Cyamodus

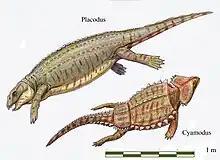
"Placodus" and "Cyamodus"

Placodonts are typically considered to be durophagous (adapted to crushing hard-shelled organisms). C.G. Diedrich has suggested that "Cyamodus" and other placodonts were algae-grazers. However, this interpretation has been criticized by Torsten M. Scheyer and other researchers, and many subsequent studies about placodonts have rejected Deidrich's interpretation, and the consensus that placodonts with the exception of "Henodus" were durophagous still continues to be strongly supported.